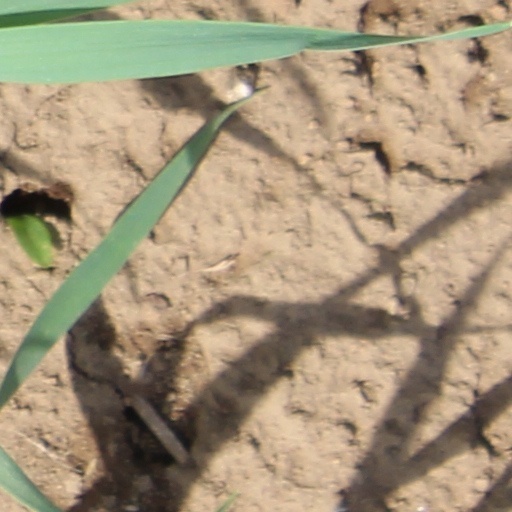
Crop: wheat